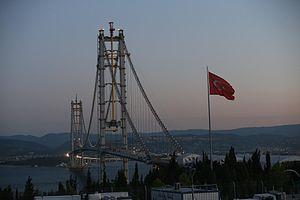
Egis est une entreprise d'ingénierie française présente dans les secteurs de l'aménagement, des infrastructures de transport, d’eau et du secteur de l'environnement. Egis travaille dans l'exploitation routière et aéroportuaire.
Le pont Osmangazi est un pont suspendu franchissant le golfe d'Izmit près de la ville d'Izmit et approximativement à 50 km au sud d'Istanbul en Turquie. À son ouverture le 1ᵉʳ juillet 2016, le pont est le quatrième plus long pont suspendu au monde.
CHRYSO est une entreprise de chimie française spécialisée dans les adjuvants pour matériaux de construction. Elle est leader dans son secteur en France, troisième en Europe et quatrième dans le monde.